Kepler Communications

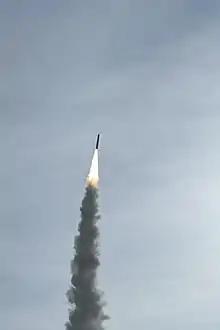
The launch of Kepler's first satellite, KIPP, in January 2018.

Bearing the same name of the company, the Kepler constellation is a constellation of cubesats for Internet of Things (IoT), machine-to-machine (M2M) and inter-satellite communications services. The first three cubesats sent in orbit served as technology demonstrator and were built in a 3U format. The first two of them (KIPP and CASE) were built by AAC Clyde Space while the third (TARS) by ÅAC Microtec, and they have been named after the fictitious US Marine Corps robots of the same name in the 2014 film “Interstellar”. KIPP and CASE, which travel at speeds in excess of 7 kilometers per second, have software installed to compensate for Doppler shift.